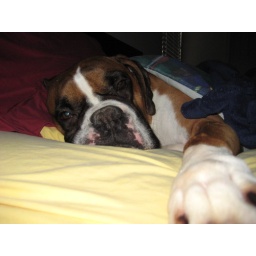
Sleeping in my bed like the person that he is.